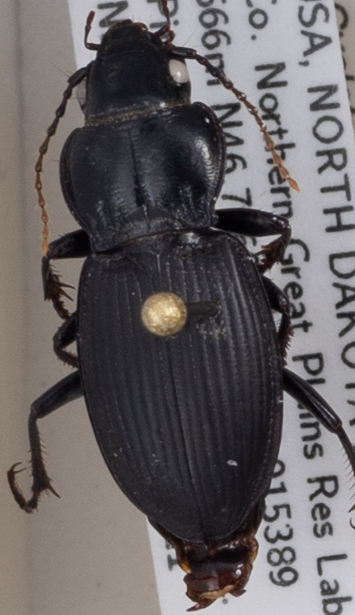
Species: Cyclotrachelus torvus
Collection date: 2020-07-21
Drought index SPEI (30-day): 0.26
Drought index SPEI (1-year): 0.288
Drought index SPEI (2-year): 1.22